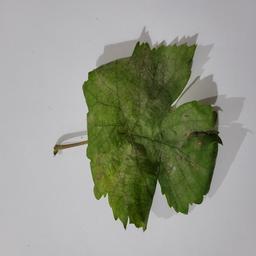
Label: Powdery Mildew